List of Waynesburg Yellow Jackets head football coaches

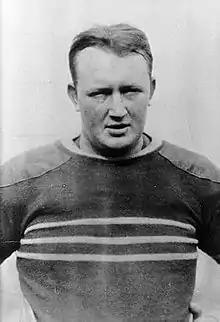
Red Roberts was a first team "All-American" at Centre College in 1921.

The Waynesburg Yellow Jackets football program is a college football team that represents Waynesburg University in the Presidents' Athletic Conference, a part of the Division III (NCAA). The team has had 21 head coaches since its first recorded football game in 1895. Notably, Stan Keck was elected to the College Football Hall of Fame and William Tornabene coached the 1983 Waynesburg Yellow Jackets football team to the program's 300th win. The current coach is Cornelius Coleman who first took the position for the 2022 season.